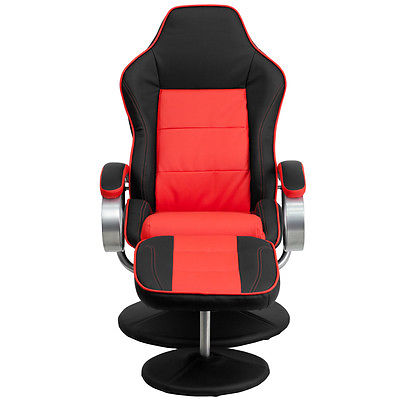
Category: chair